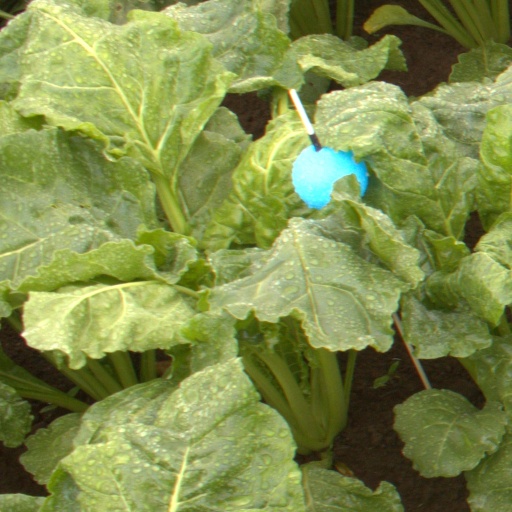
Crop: sugar beet